Caroline de Toni

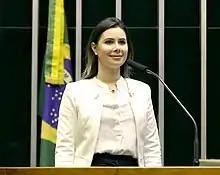
De Toni in March 2019

Caroline Rodrigues de Toni (born 1 September 1986) is a Brazilian politician and lawyer. She has spent her political career representing Santa Catarina, having served in the state legislature since 2019.